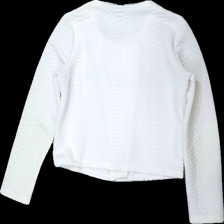
View: back
Type: Cardigan
Category: Ladies
Brand: Lindex
Colors: White
Material: 75% Polyester 25% Cotton
Cut: Regular
Size: M
Stains: Minor
Damage: stain
Damage location: bottom right
Damage 2: stain
Damage 2 location: top center
Price range: <50
Recommended usage: Export
Description: white cardigan with zipper